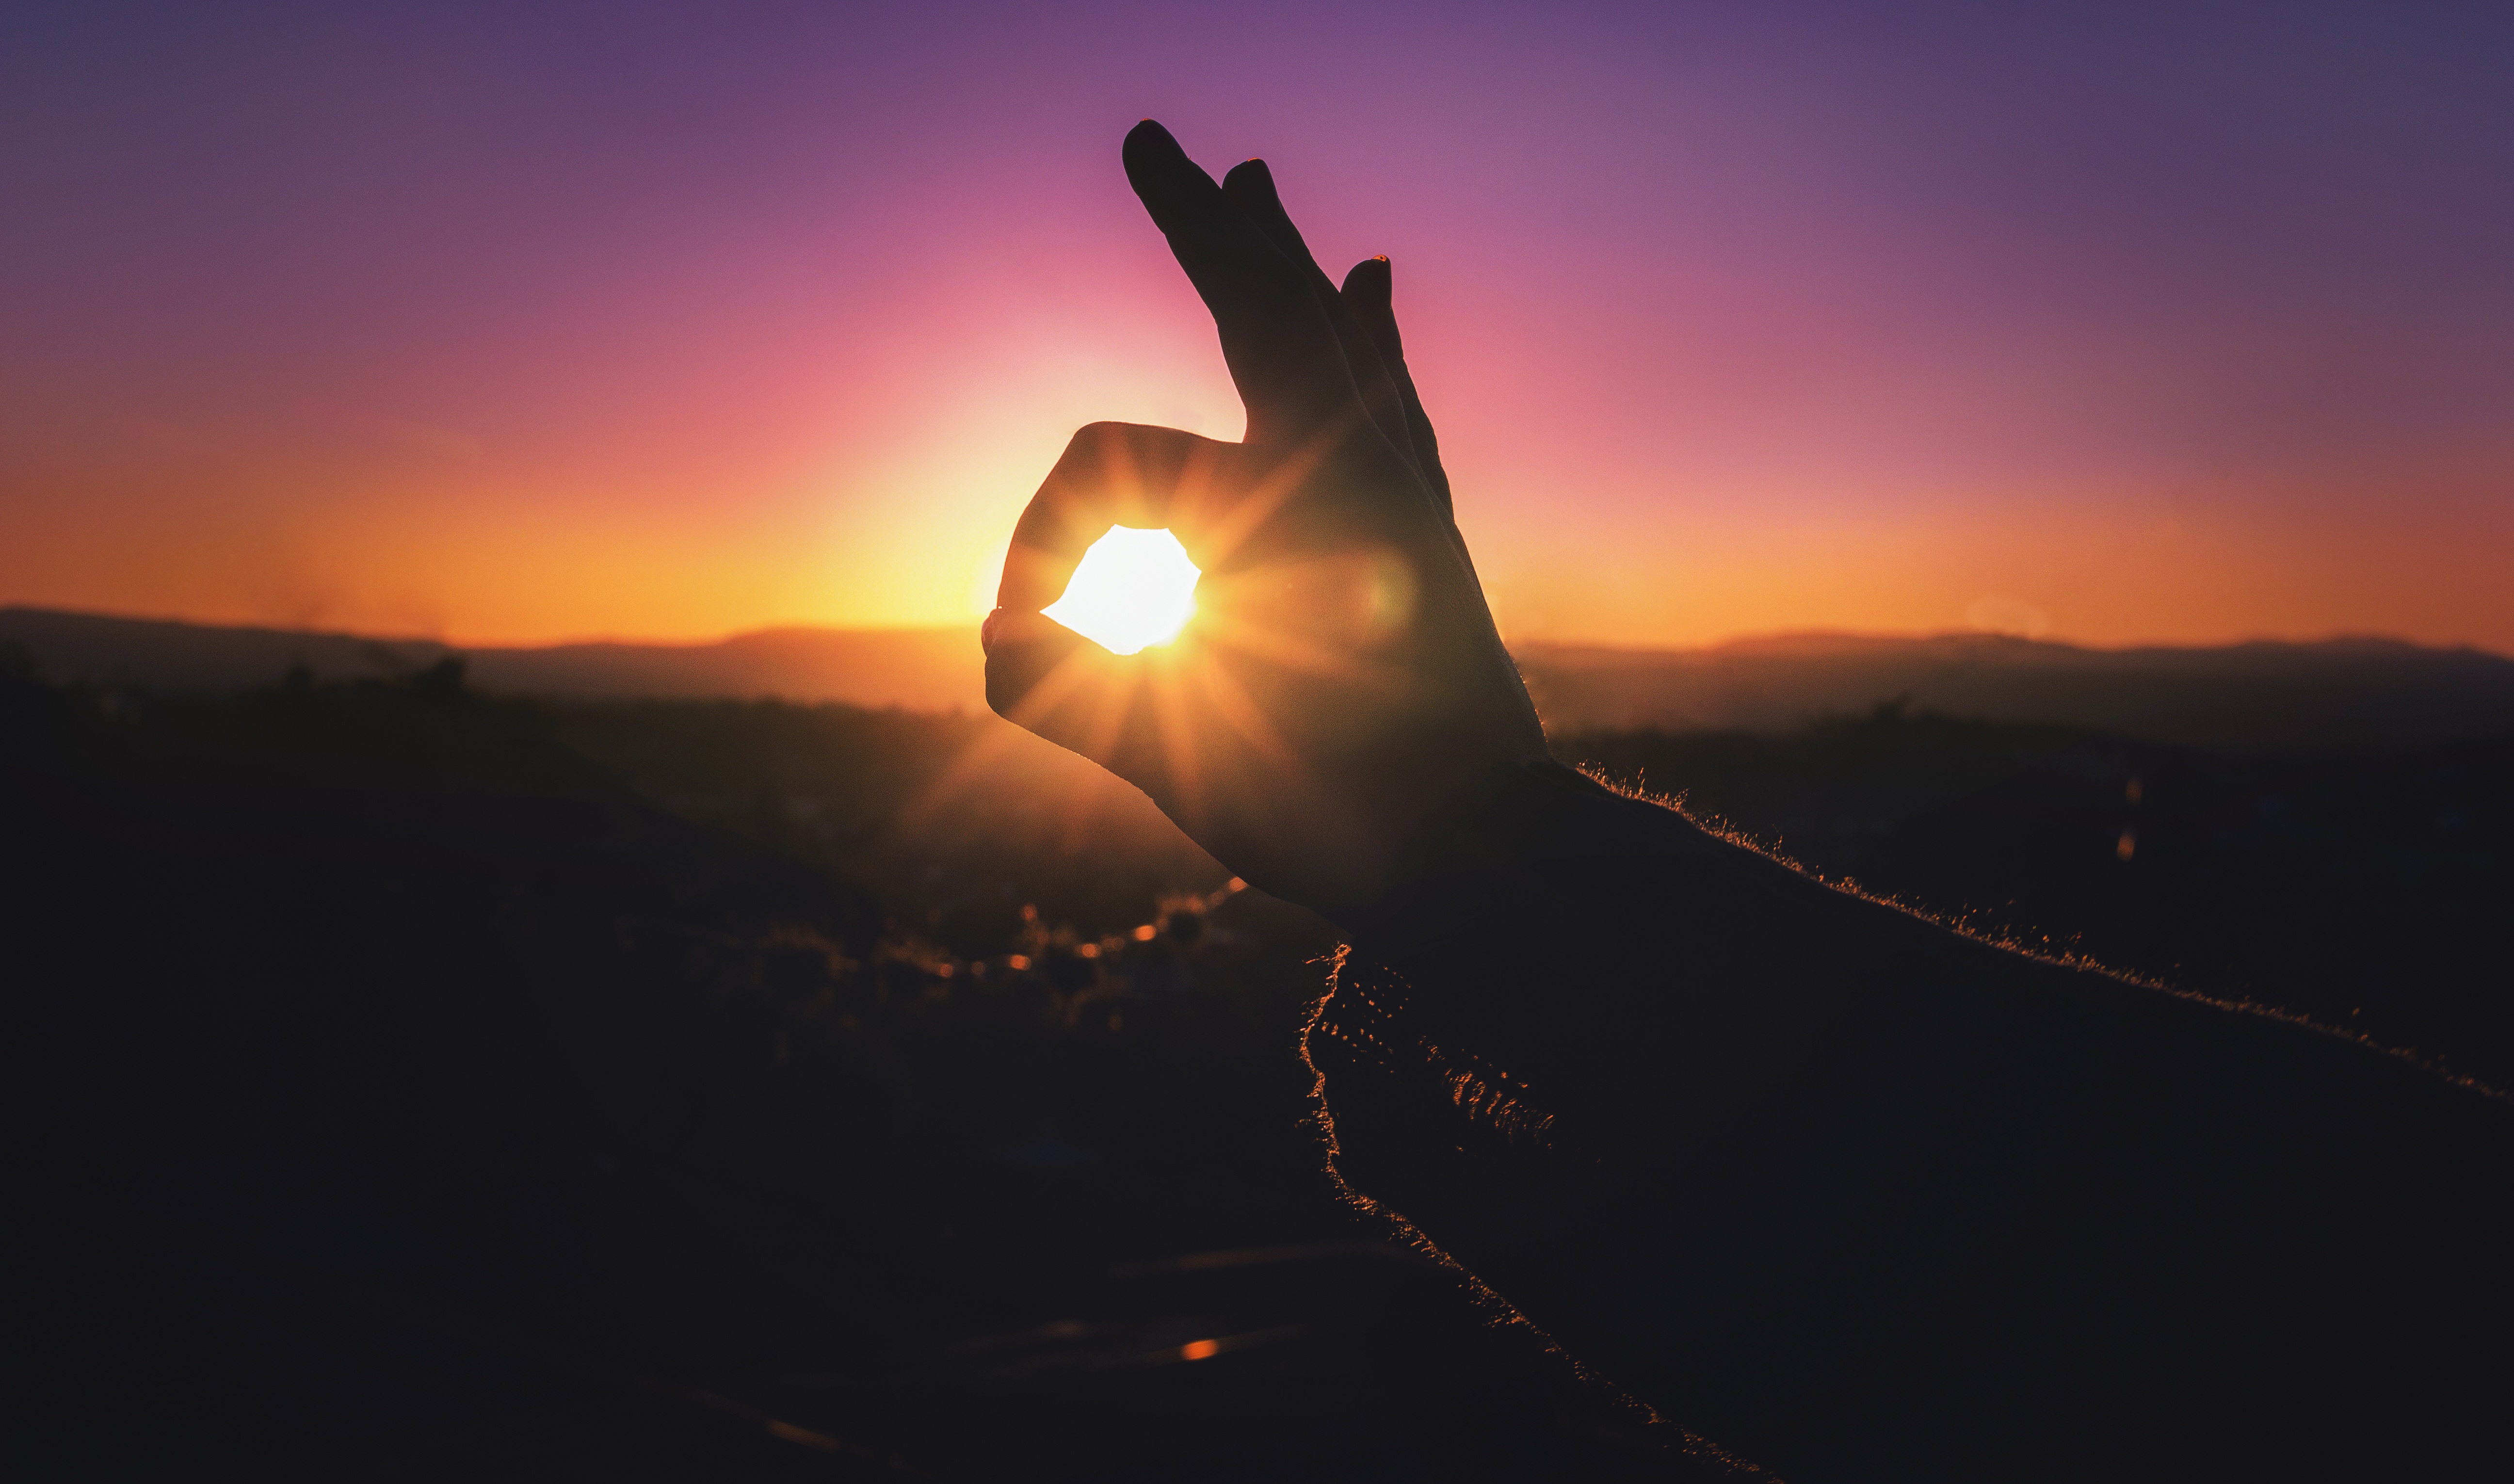
landscape, nature, horizon, silhouette, mountain, light, sky, sun, sunrise, sunset, sunlight, morning, dawn, summer, dusk, evening, blue, thoughtful, moon, blue sky, background image, colors, memories, beauty, day, sunny day, astronomical object, sky moon, goodbye to date, atmospheric phenomenon, atmosphere of earth